Cinerama

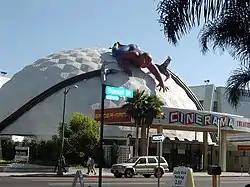
The Cinerama dome in Los Angeles

The Cinerama system had some obvious drawbacks. If one of the films should break, it had to be repaired with a black slug exactly equal to the missing footage. Otherwise, the corresponding frames would have had to be cut from the other three films (the other two picture films plus the soundtrack film) in order to preserve synchronization. The use of zoom lenses was impossible since the three images would no longer match. Perhaps the greatest limitation of the process is that the picture looks natural only from within a rather limited "sweet spot." Viewed from outside the sweet spot, the picture can look distorted. Furthermore, while the screen was a continuous curve, the projected image itself was a polygonal triptych, which often resulted in the combined image appearing bent or creased. Finally, any mis-alignment of the two intersections of the three films was quite noticeable which prompted the use of a vertical element at these intersections (tree, lamp pole, etc) to hide this flaw.